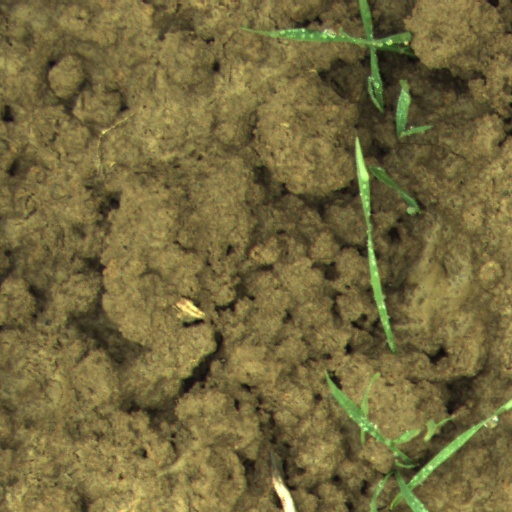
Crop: wheat